Orne Covered Bridge

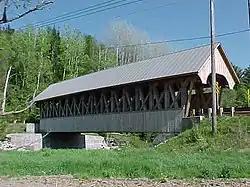

The Orne Covered Bridge is a replica of a historic bridge on Back Coventry Road in Irasburg, Vermont. Built in 2000, it is a replacement for a 19th-century bridge which stood on the site until it was destroyed by arson in 1997. The historic bridge was listed on the National Register of Historic Places in 1974.